Morinaga Milk arsenic poisoning incident

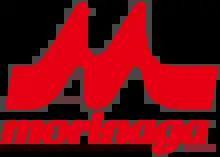
Morinaga Milk logo

The Morinaga Milk arsenic poisoning incident occurred in 1955 in Japan and is believed to have resulted in the deaths of over 100 infants. The incident occurred when arsenic was inadvertently added to dried milk via the use of an industrial grade monosodium phosphate additive. This incident also led to negative health effects for thousands of other infants and individuals, which has had lingering health effects.